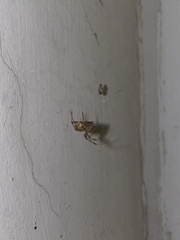
Species: Parasteatoda_tepidariorum